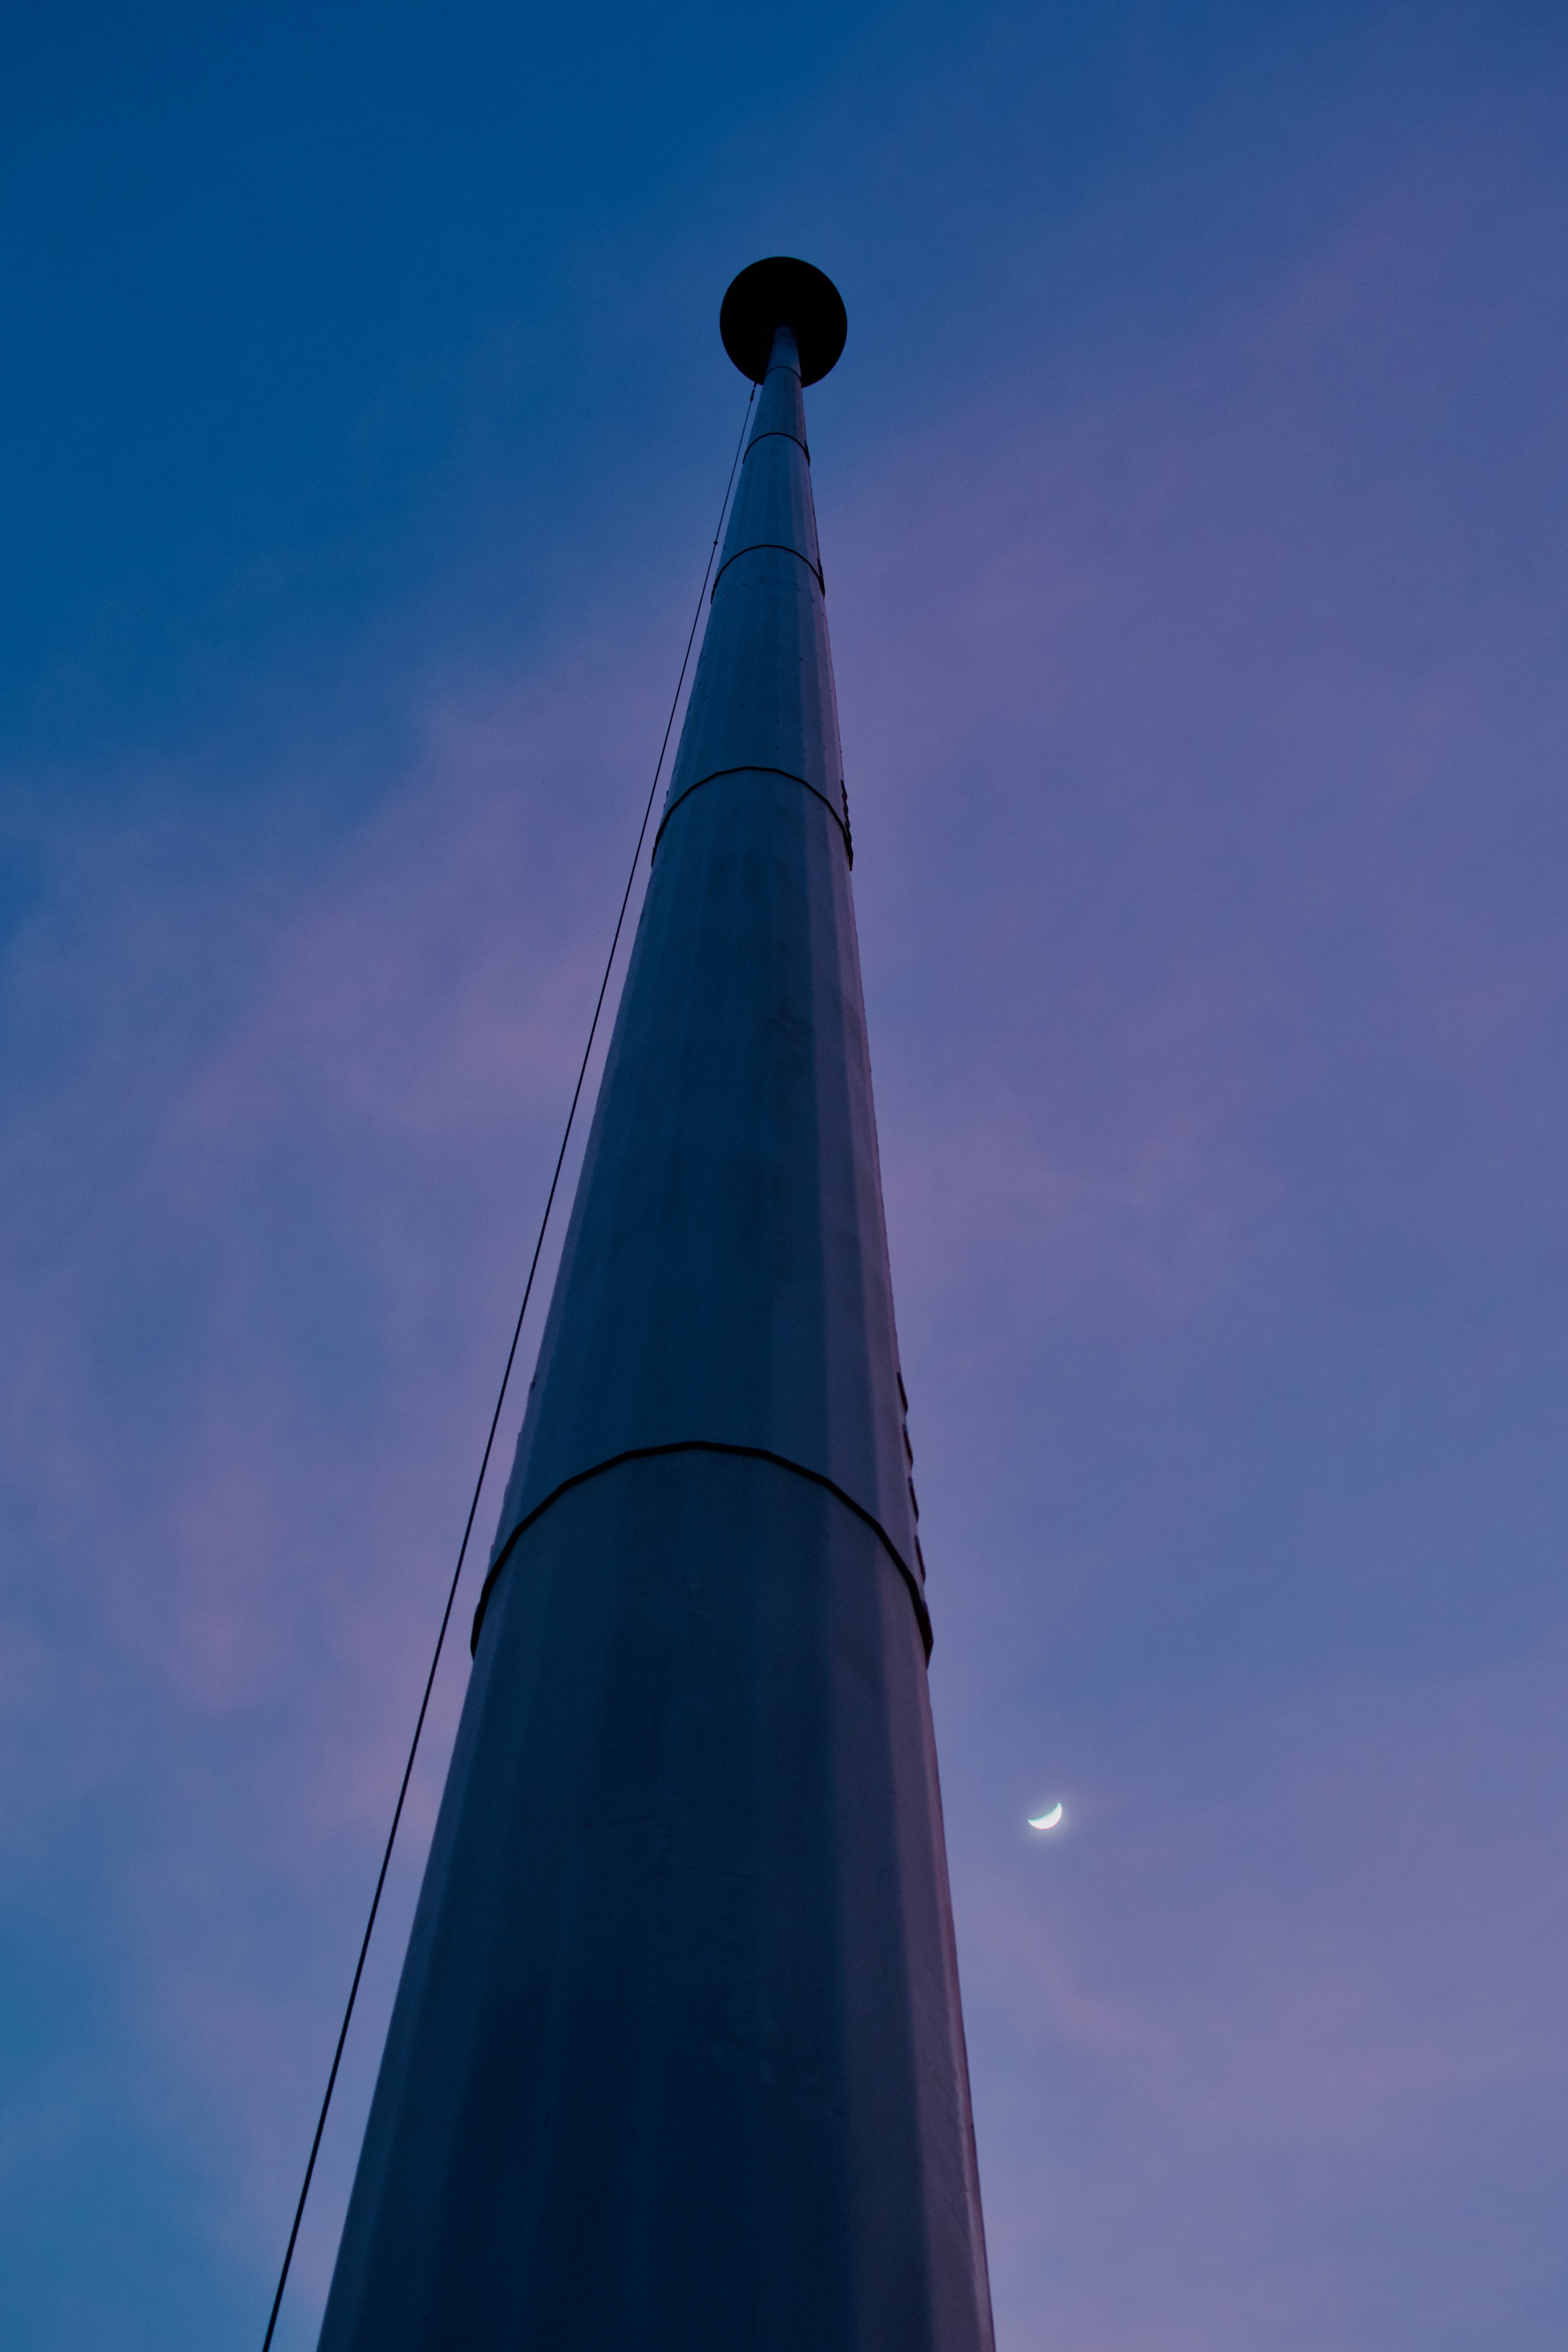
blue, sky, landmark, tower, architecture, spire, line, cloud, street light, evening, steeple, city, cone, space, monument